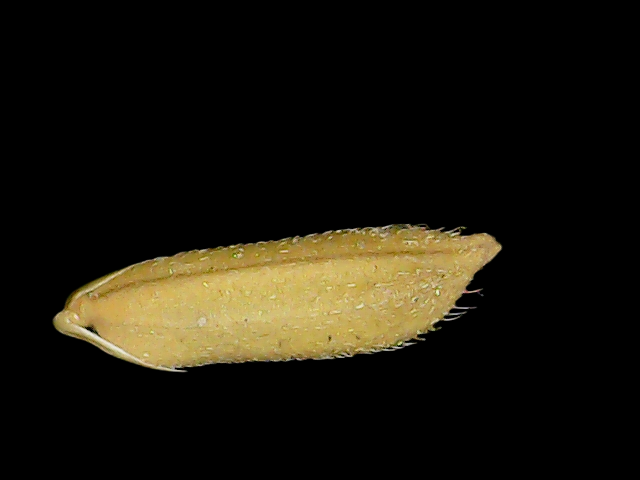
Rice variety: Binadhan17